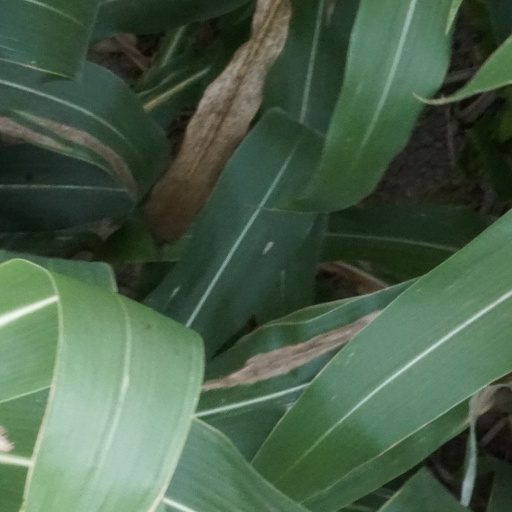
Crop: maize; corn